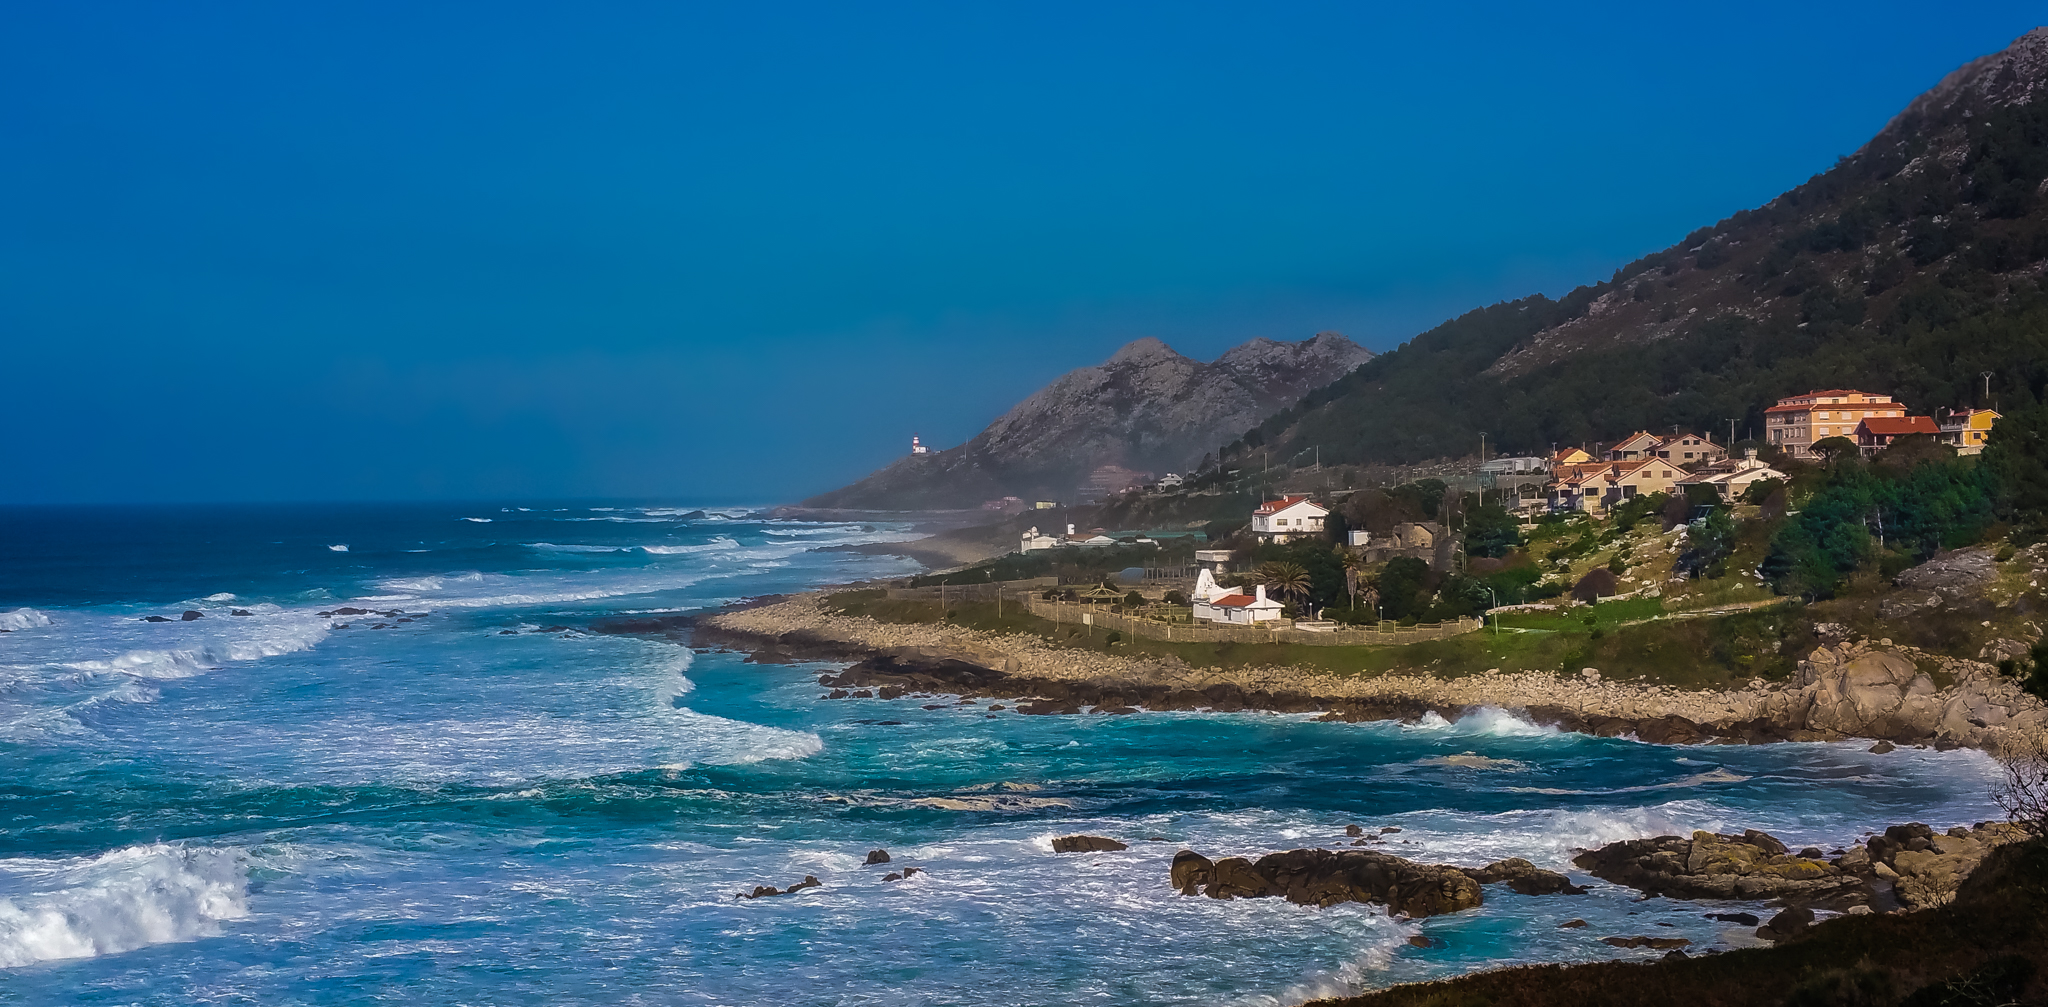
beach, landscape, sea, coast, ocean, shore, wave, vacation, cliff, cove, bay, terrain, body of water, spain, samsung, espaa, galicia, pontevedra, paisajes, cape, islet, cabosilleiro, note4, samsunggalaxynote4, samsungnote4, landform, geographical feature, wind wave